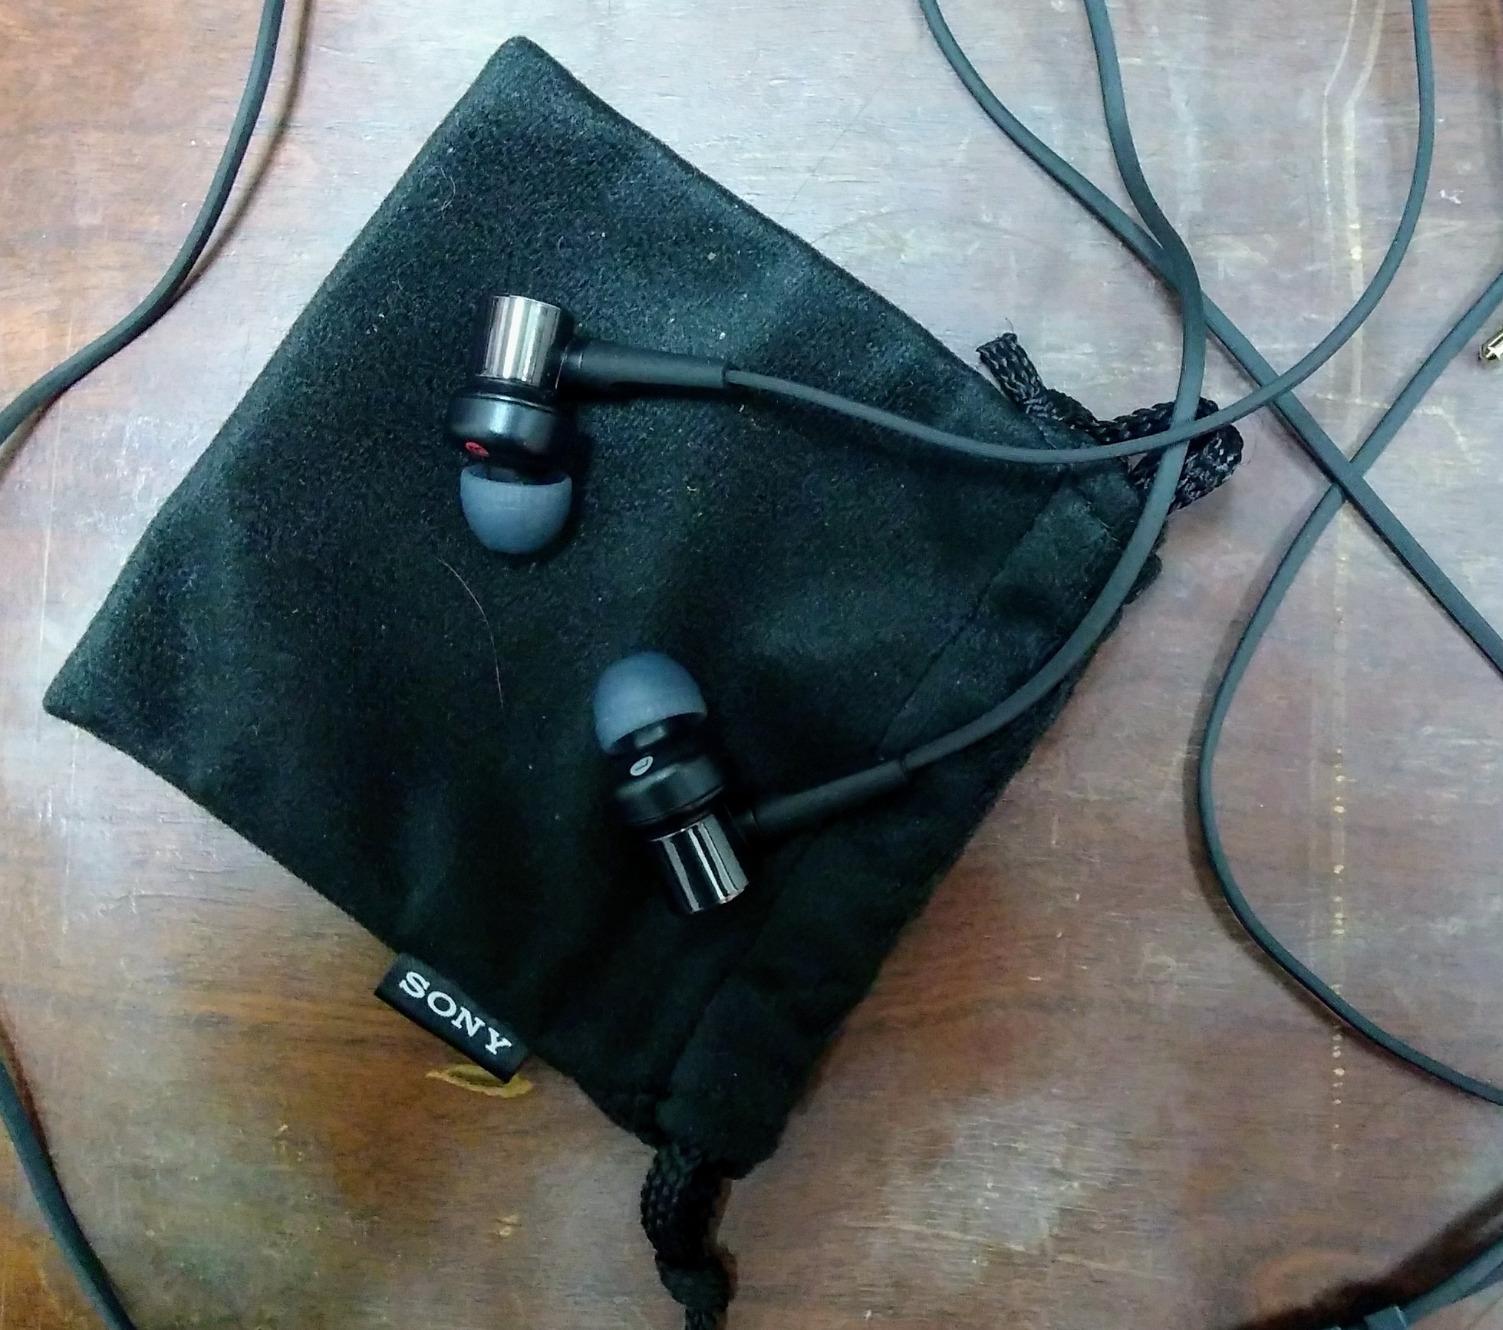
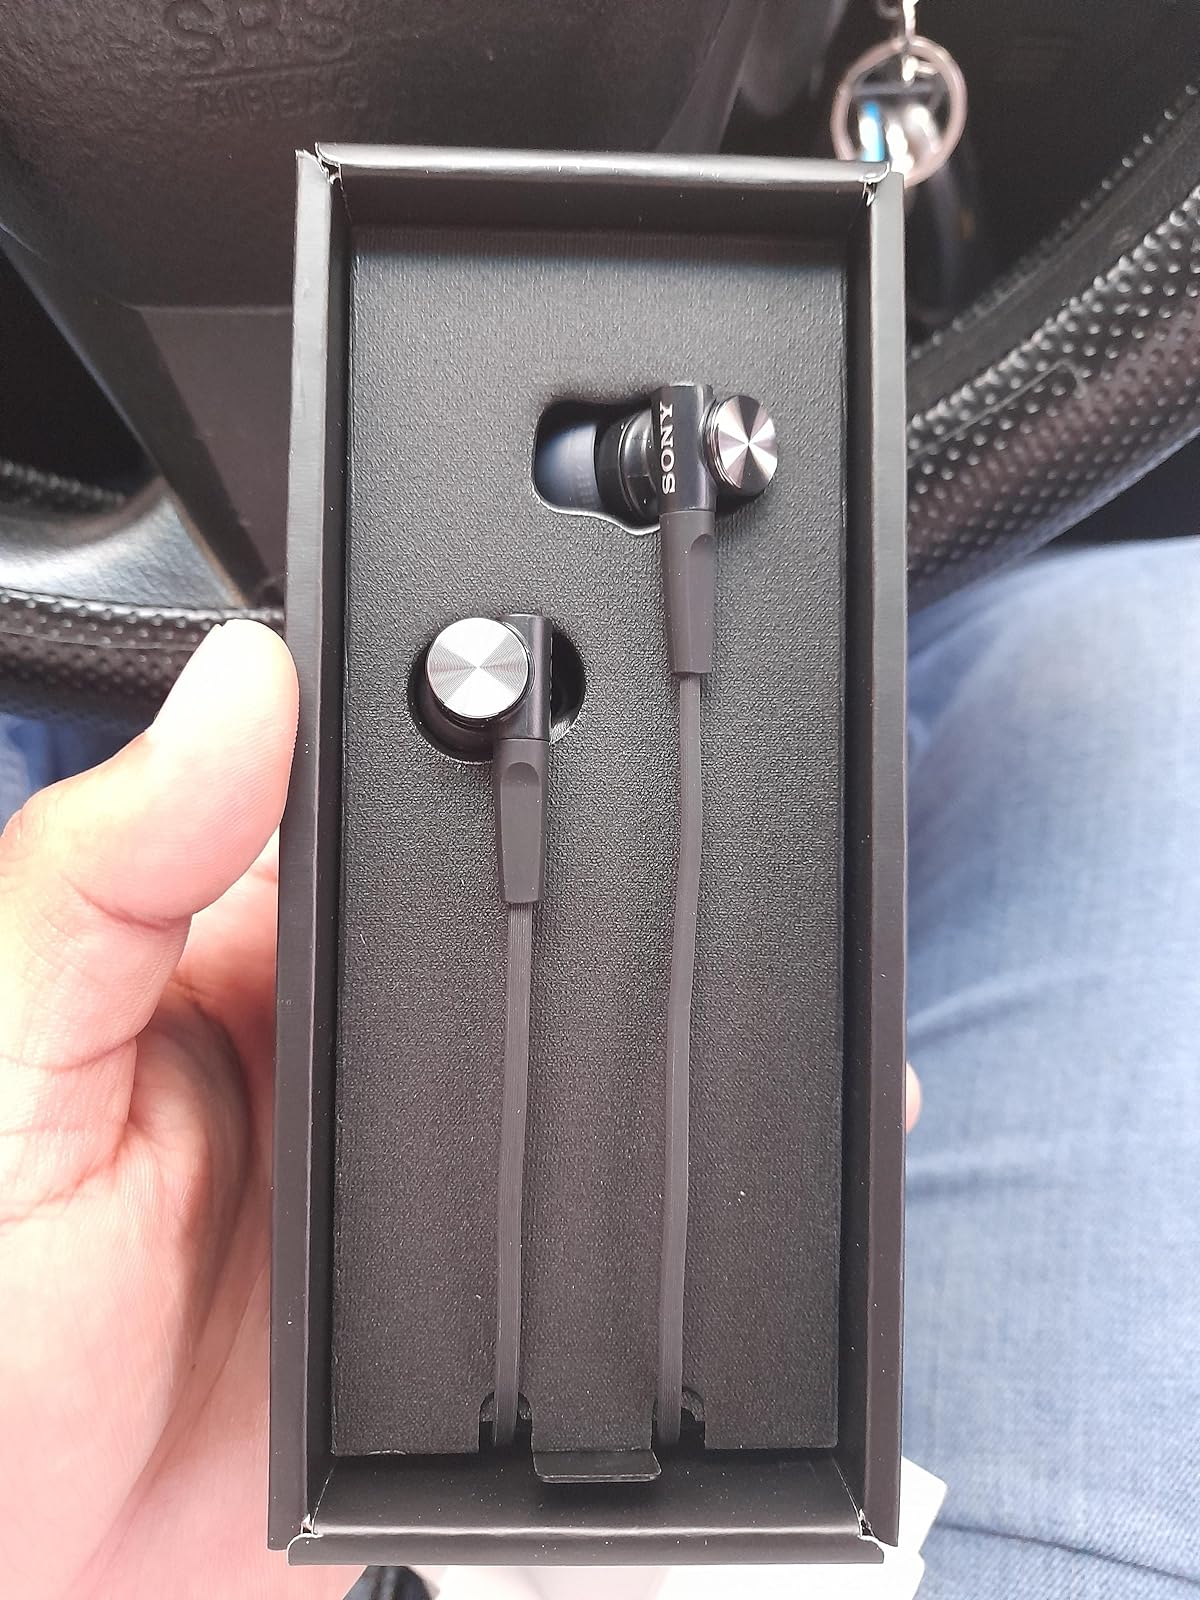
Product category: headphones
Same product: yes